Amy Butcher

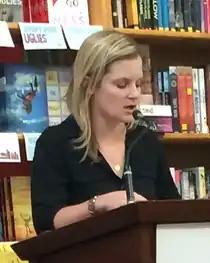
Amy Butcher in 2017

Amy Butcher is an American writer and essayist. Her memoir, "Mothertrucker," was published from Amazon Publishing literary press Little A Books in 2022. Her first book, "Visiting Hours: A Memoir of Friendship and Murder", was published in 2015. In August 2019, Makeready Films announced a film adaptation of "Mothertrucker" will be produced and directed by Jill Soloway and will star Julianne Moore. In February 2020, the Ohio State Arts Council awarded excerpts of "Mothertrucker" an Individual Excellence Award. In February 2024, the Ohio State Arts Council awarded excerpts of her new book an Individual Excellence Award.